Snertingdal Municipality

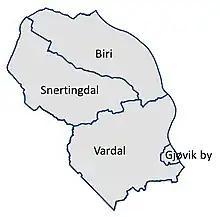
Map of the Snertingdal area before 1964

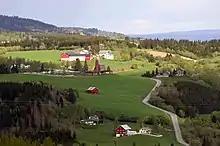
The area around Segaard, Snertingdal's main church

The municipality of Snertingdal was established on 1 January 1910 when the municipality of Biri was divided in half. The western part (population: 2,028) became Snertingdal Municipality and the eastern part (population: 2,815) continued as Biri Municipality.